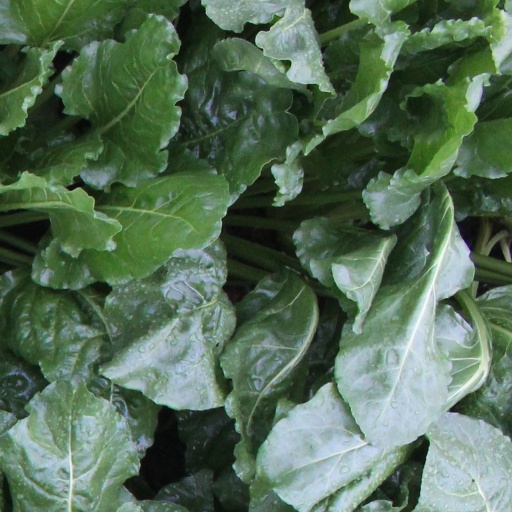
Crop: sugar beet